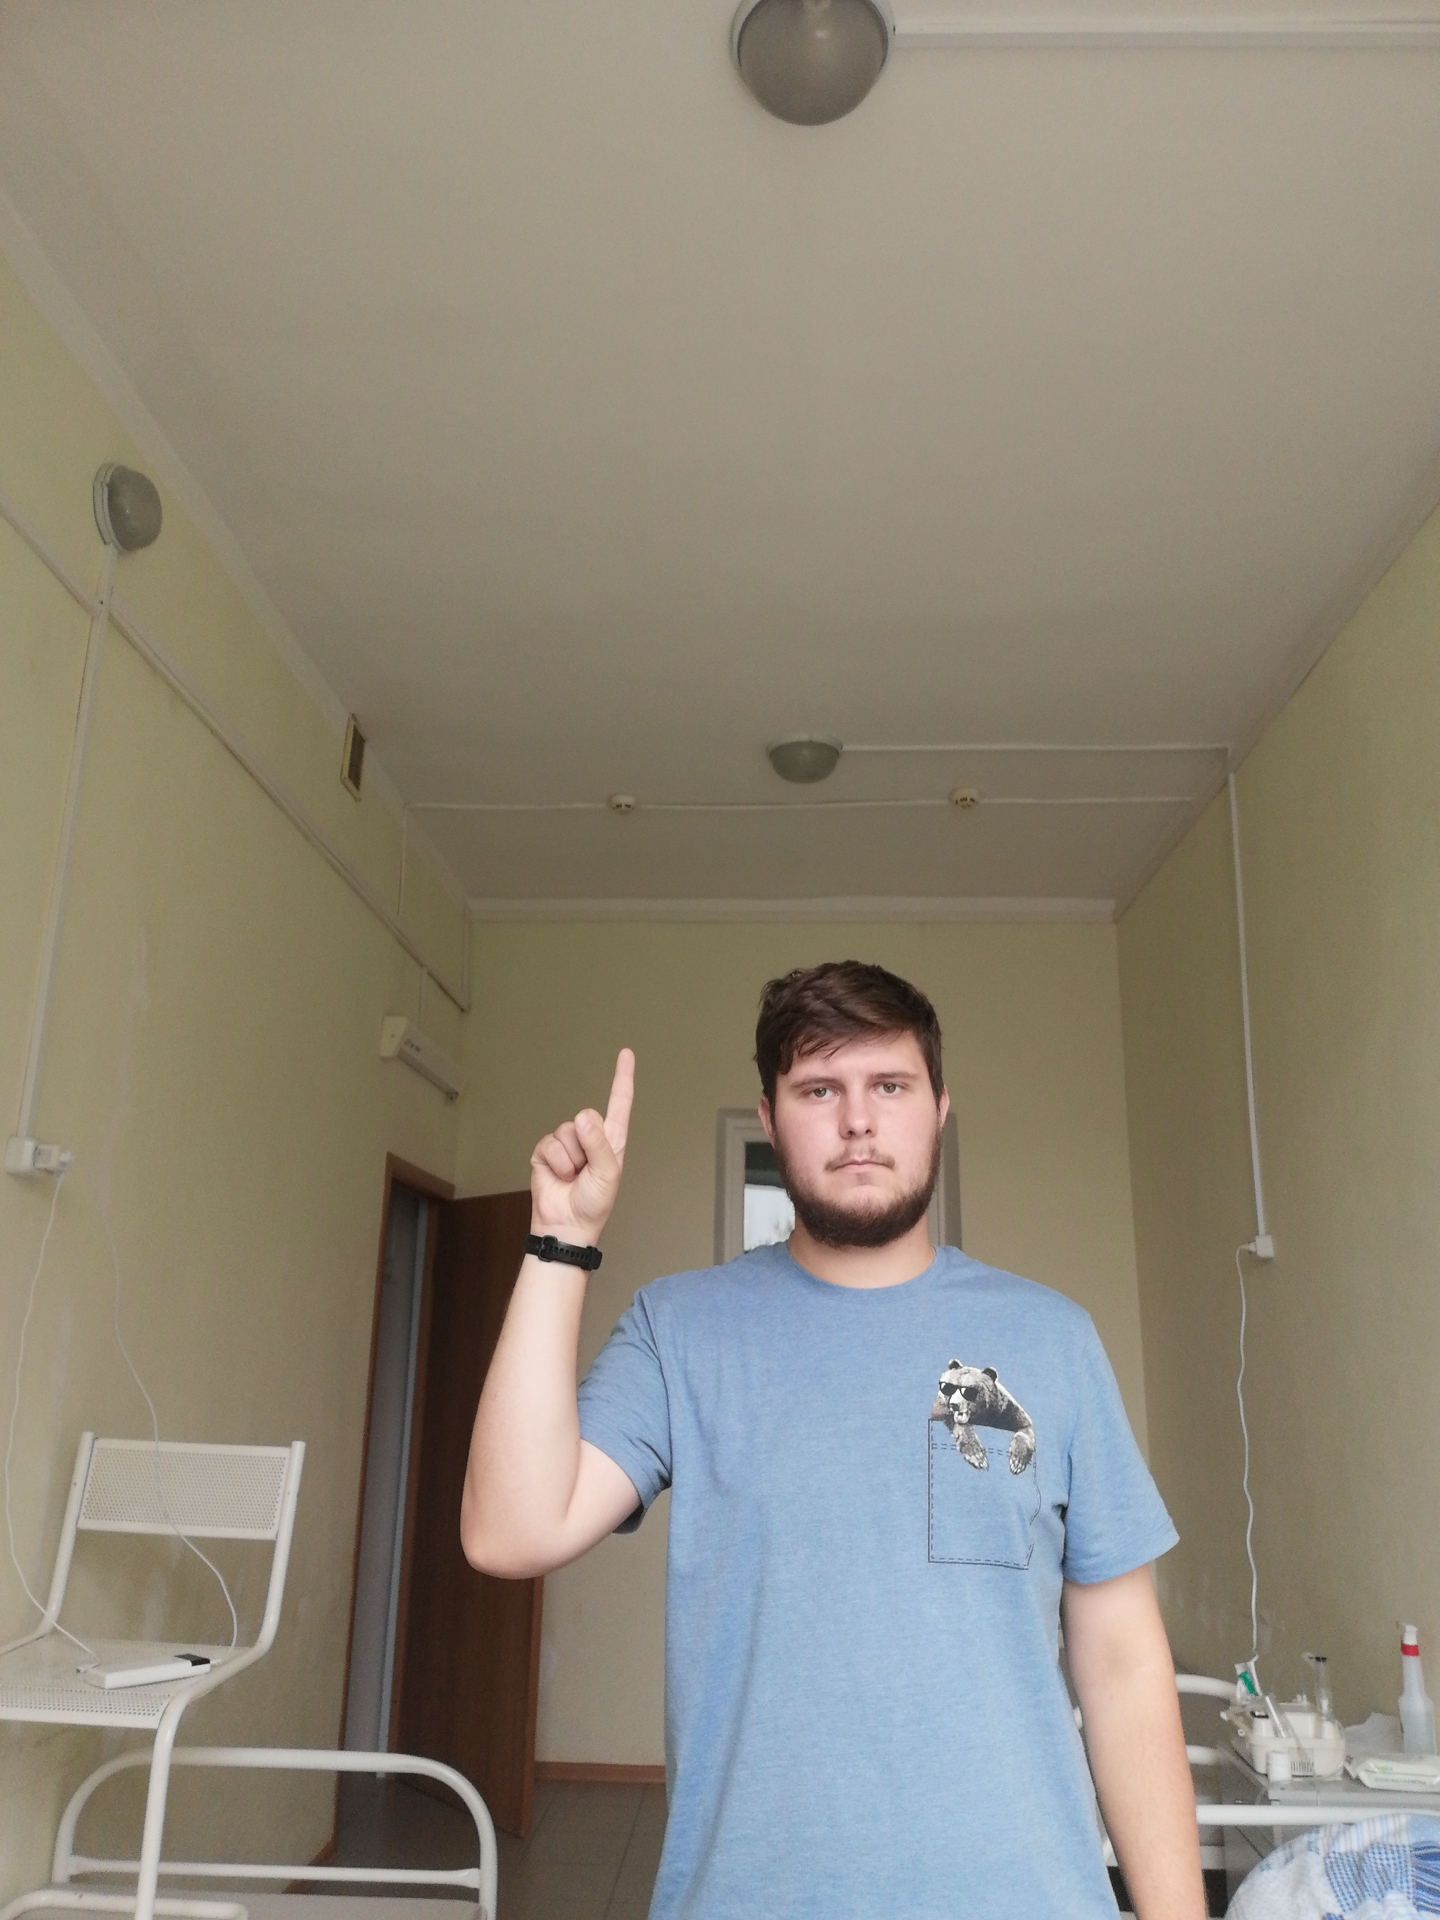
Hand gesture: one